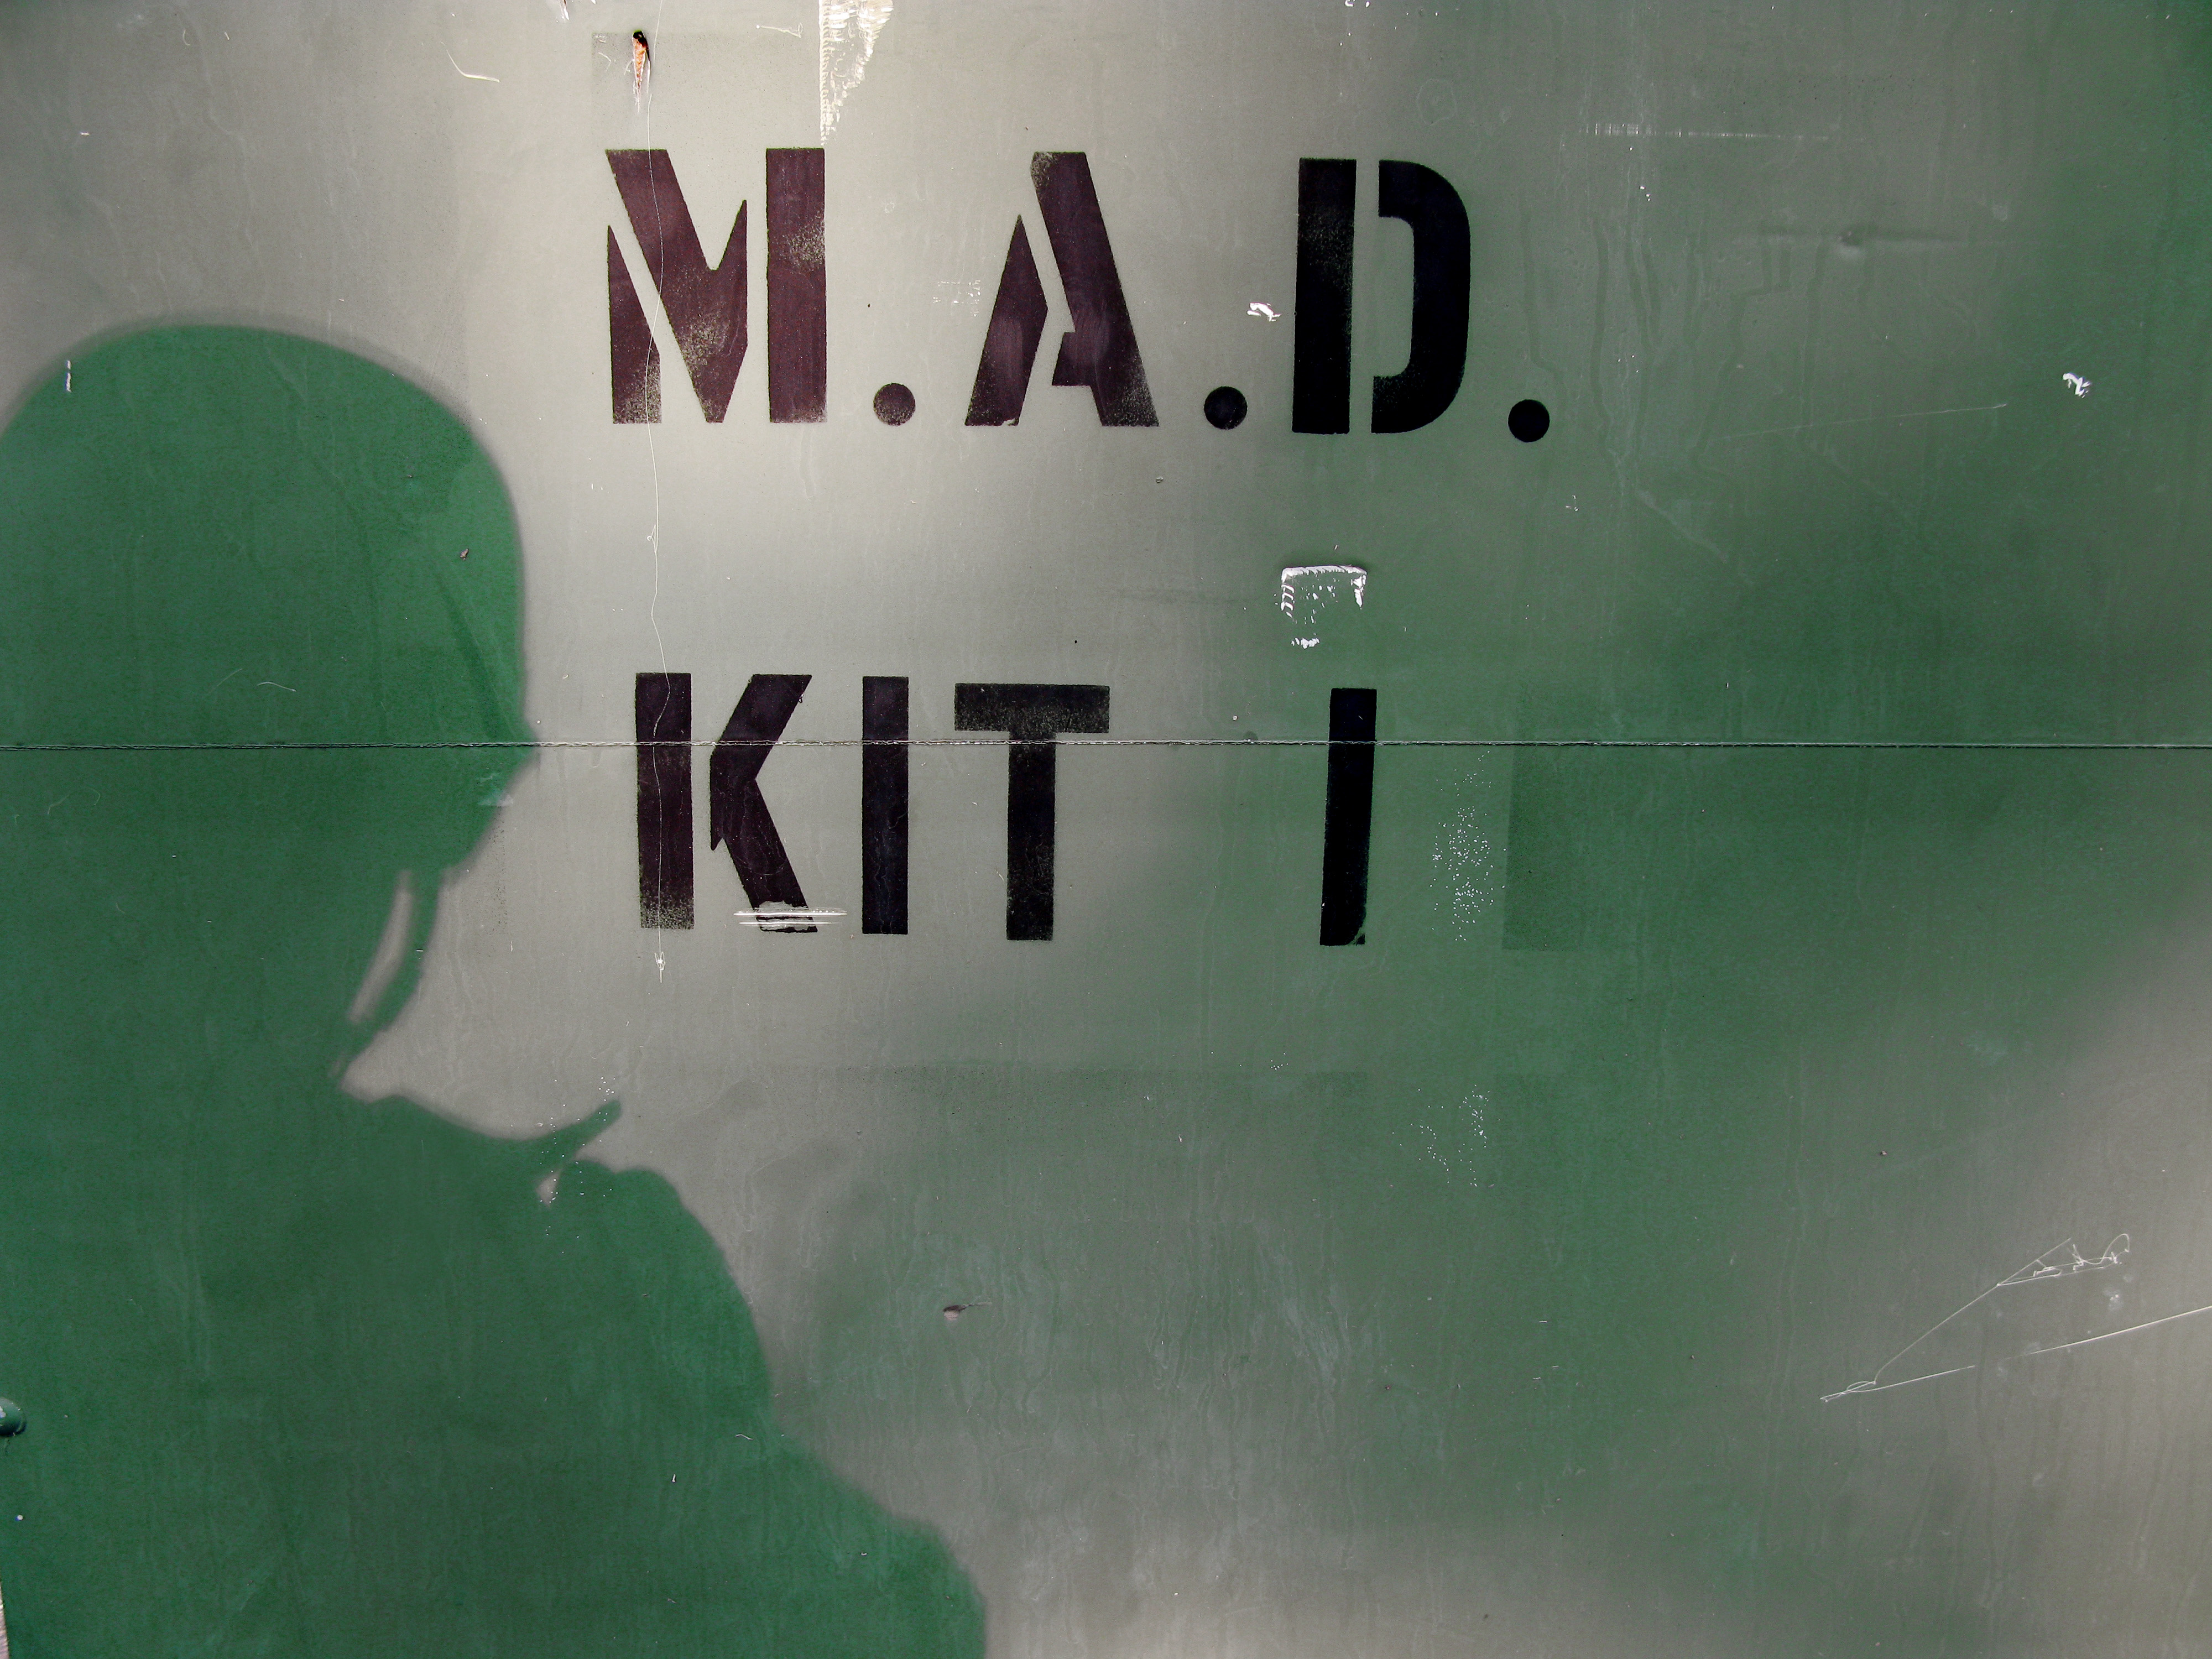
photographer, number, green, color, shadow, shape, atmosphere of earth